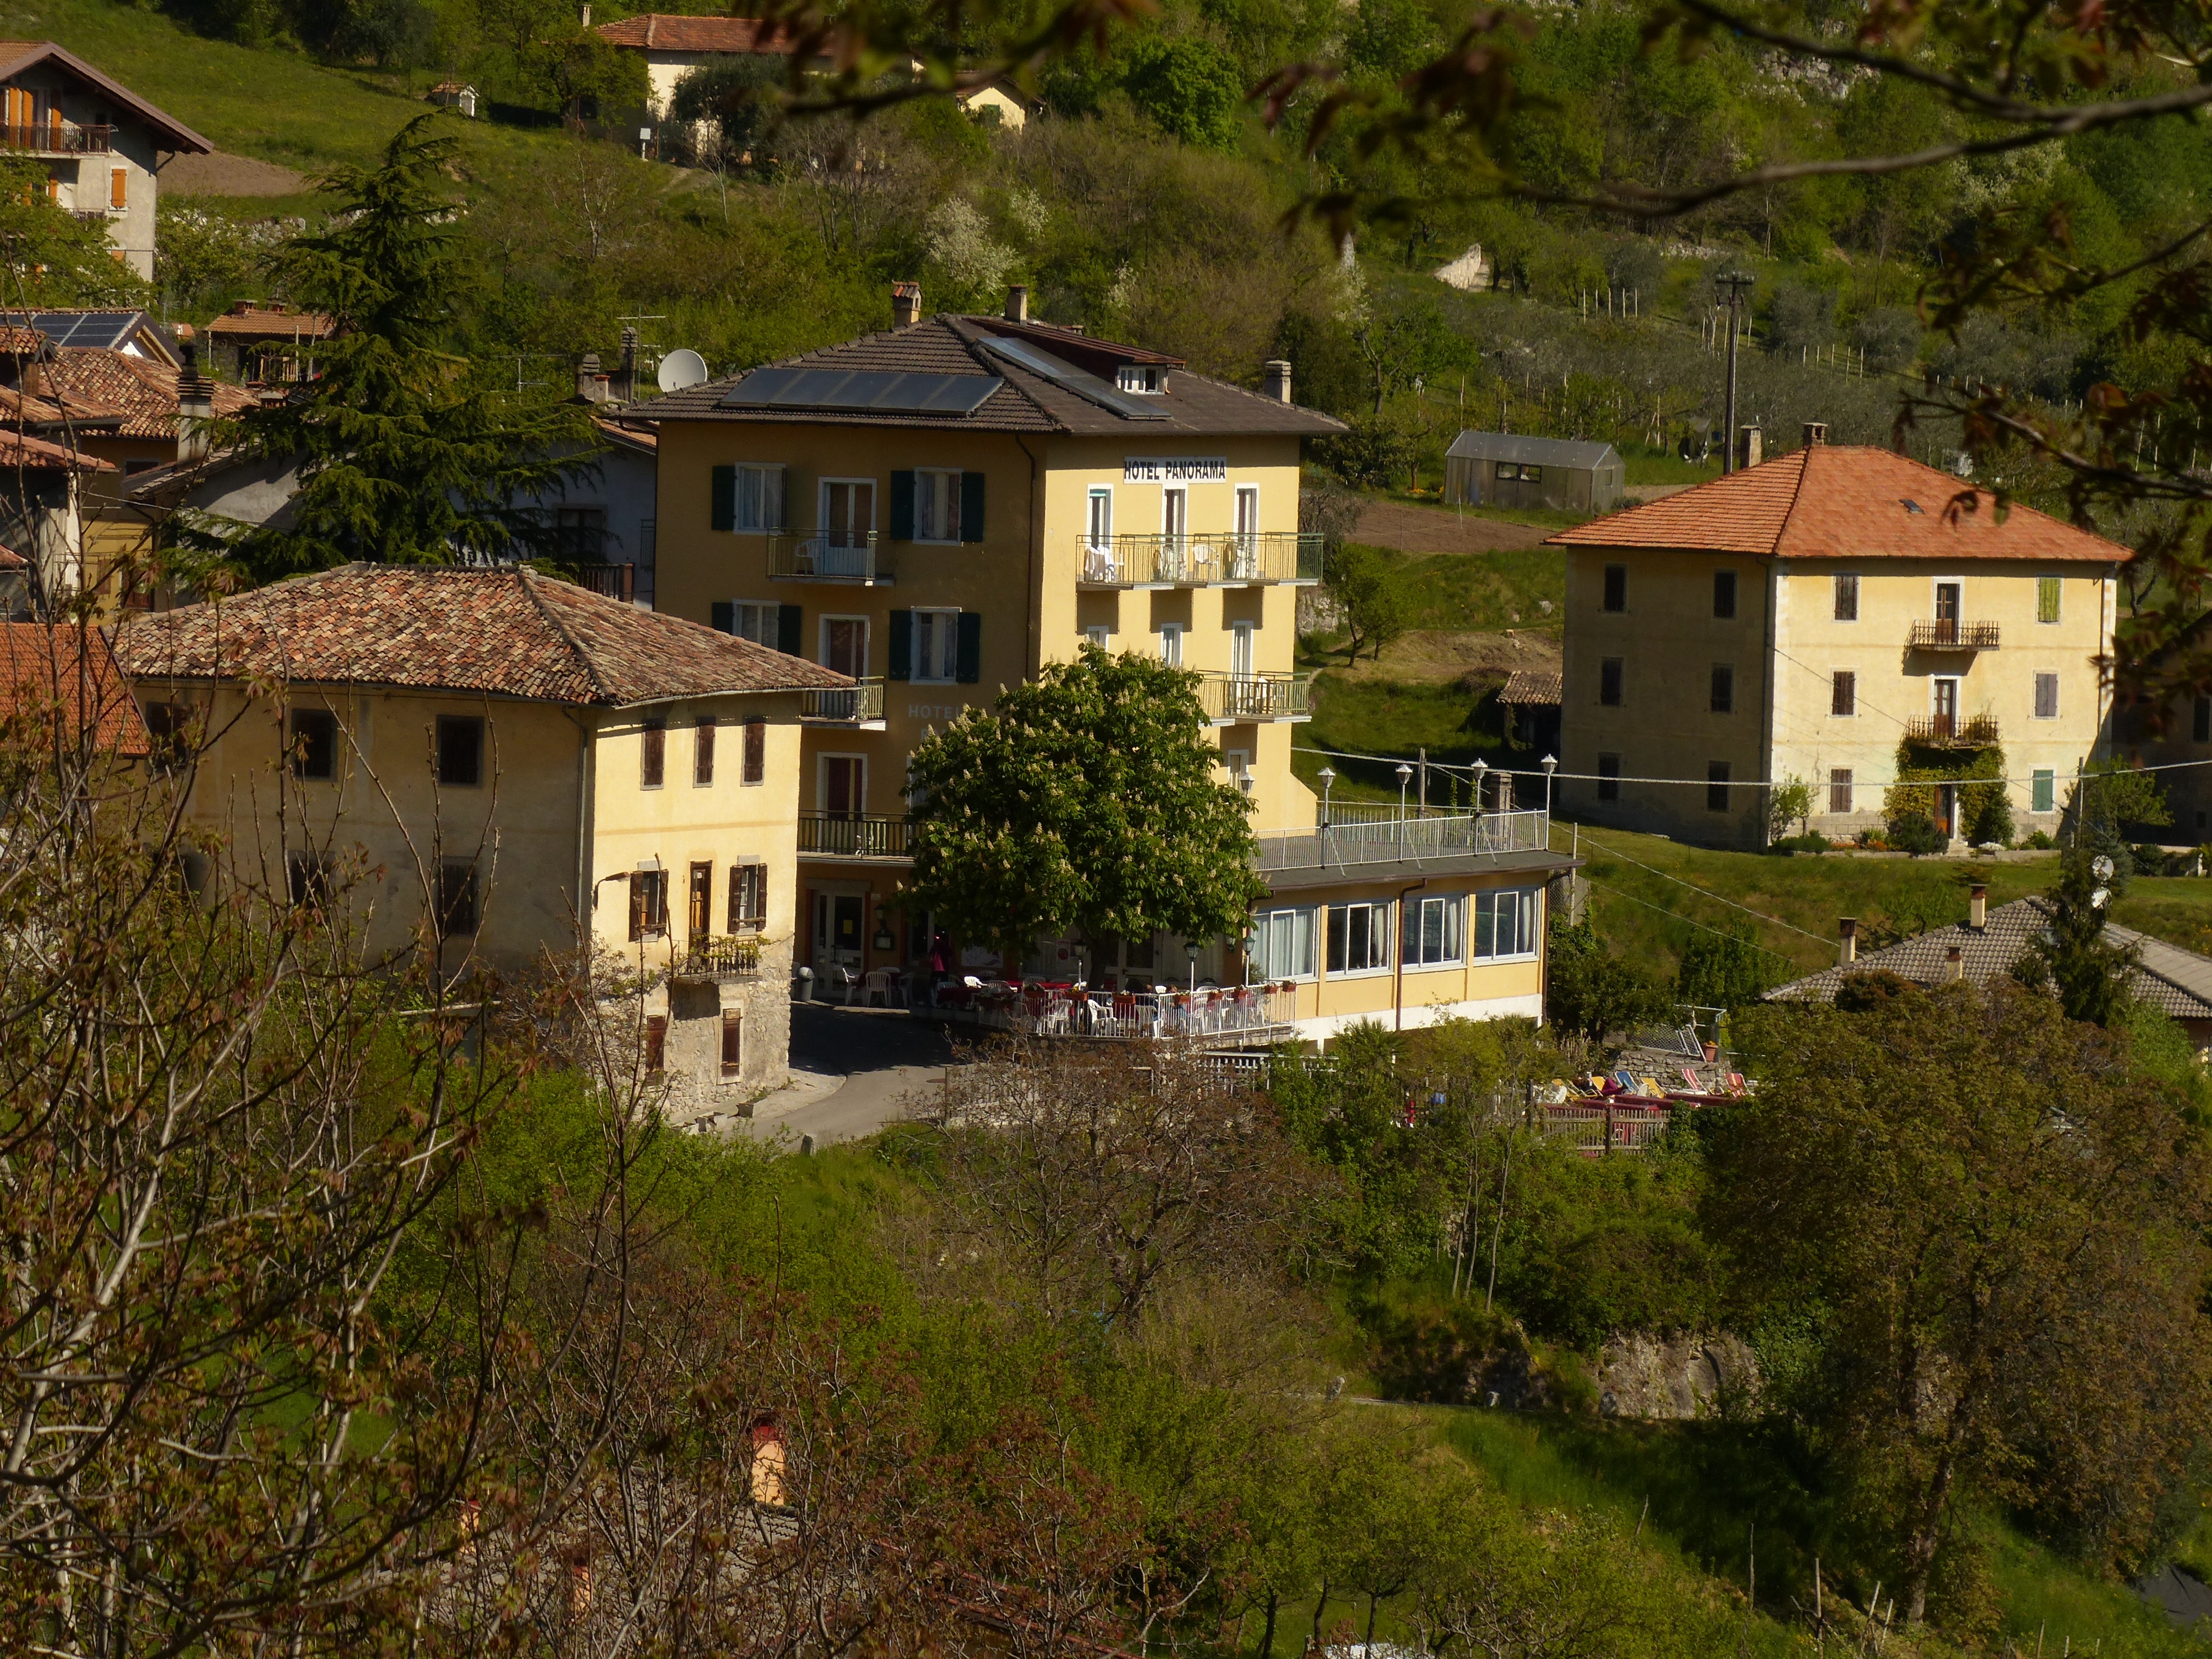
villa, mansion, house, building, home, village, suburb, cottage, italy, property, garda, homes, farmhouse, monastery, estate, hotels, italian, manor house, rural area, residential area, pregasina